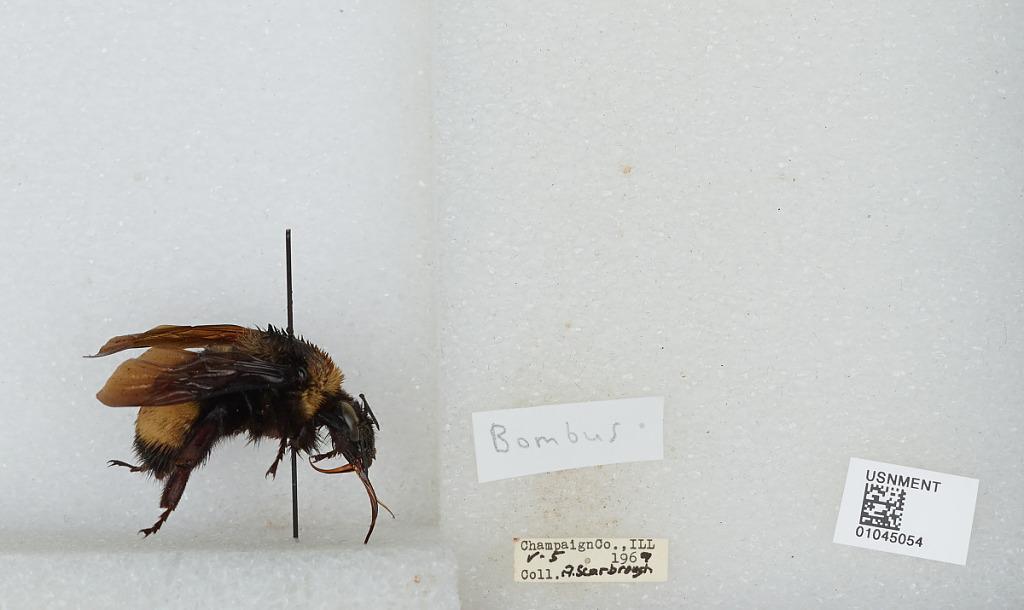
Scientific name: Bombus sp.
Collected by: A. Scarbrough
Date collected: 1967-5-5
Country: United States
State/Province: Illinois
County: Champaign
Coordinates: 40.14, -88.2